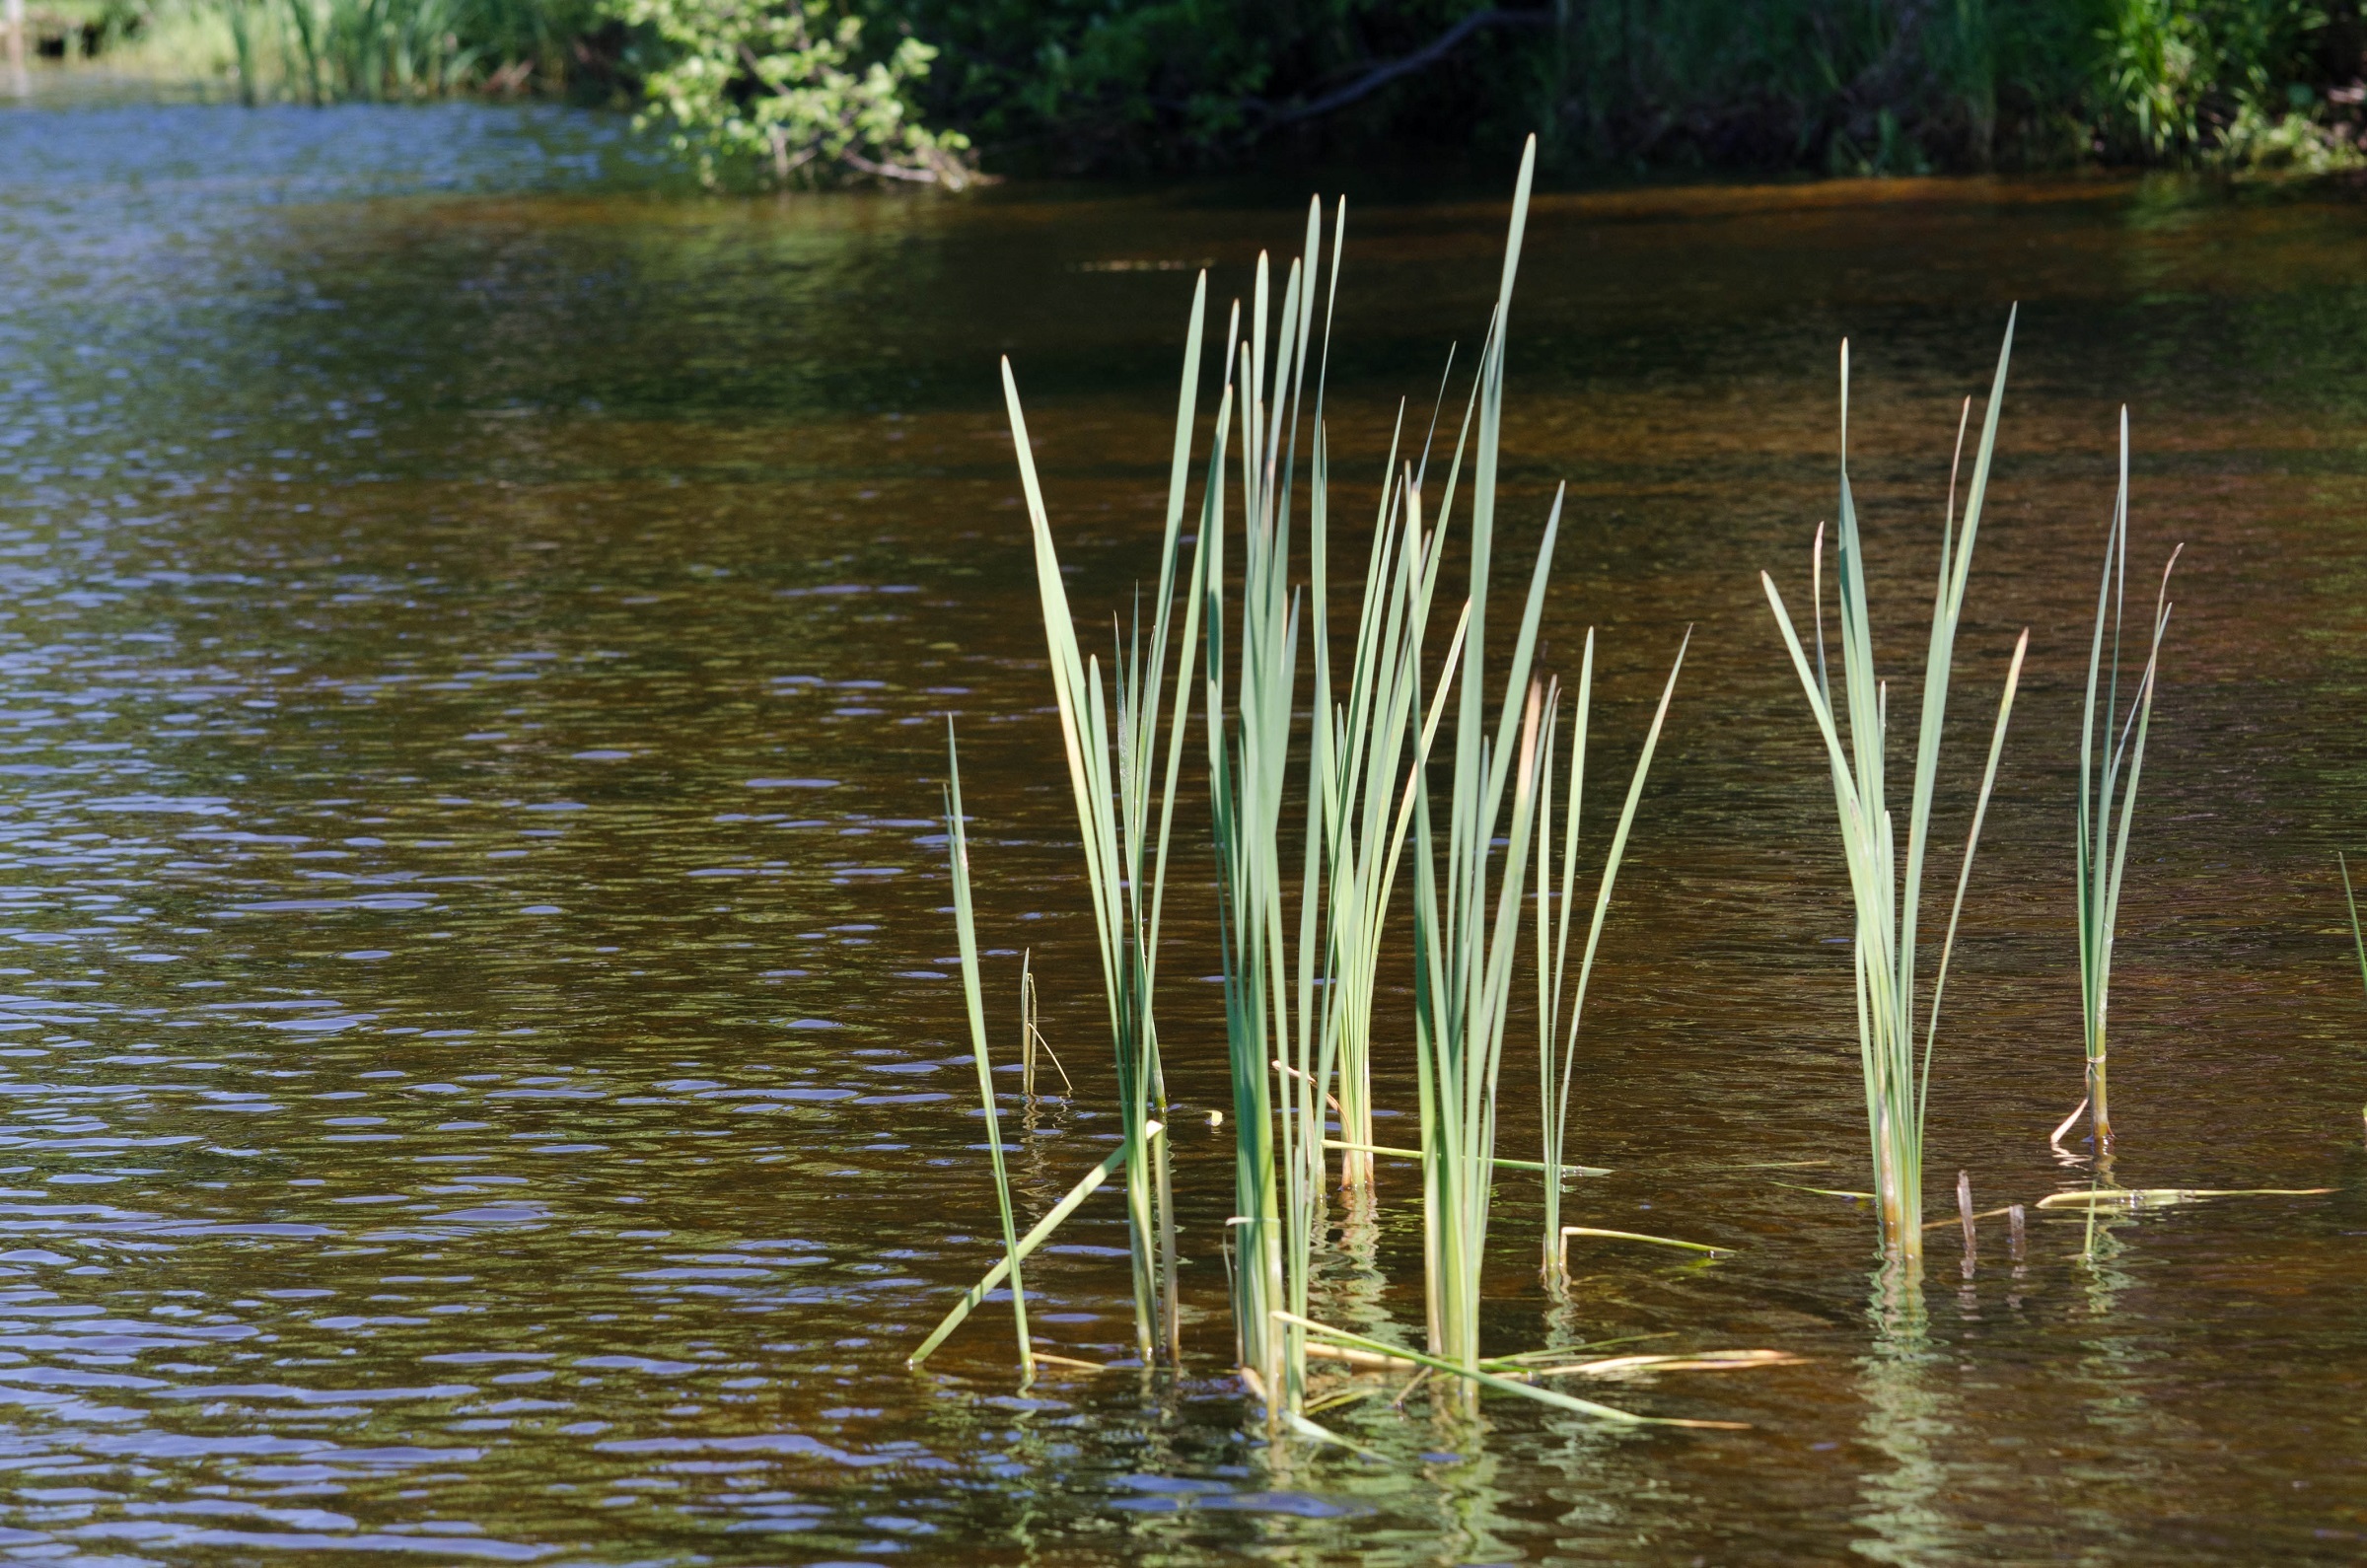
landscape, water, nature, marsh, swamp, plant, lake, pond, bush, foliage, reflection, natural, calm, outdoors, wetland, reeds, habitat, water bird, rushes, fish pond, bayou